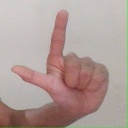
अक्षर: ल